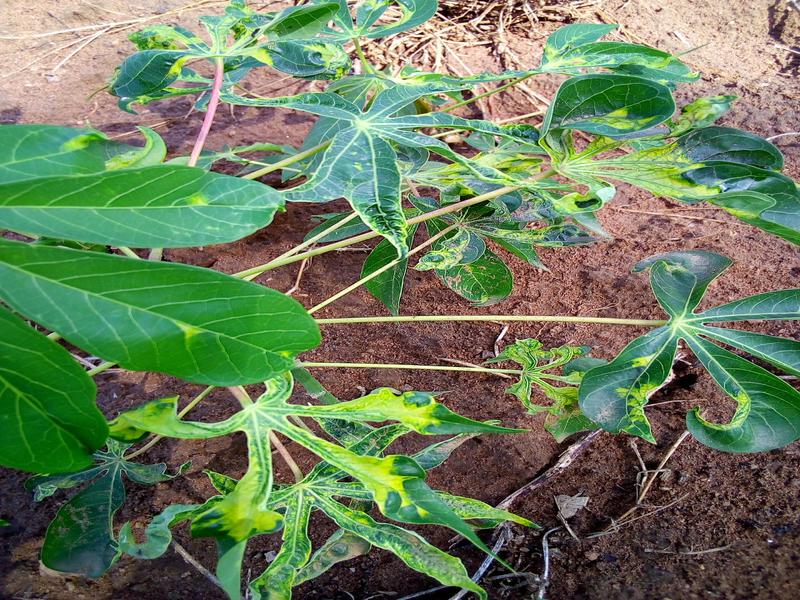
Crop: cassava
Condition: mosaic_disease